Subwoofer

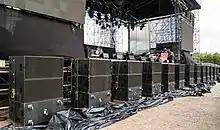
A row of subwoofer cabinets in front of the stage of a rock concert. One enclosure out of every stack of three is turned back­ward to make a cardioid output pattern.

Professional audio subwoofers used in rock concerts in stadia, DJ performances at dance music venues (e.g., electronic dance music) and similar events must be capable of very high bass output levels, at very low frequencies, with low distortion. This is reflected in the design attention given in the 2010s to the subwoofer applications for sound reinforcement, public address systems, dance club systems and concert systems. Cerwin-Vega states that when a subwoofer cabinet is added to an existing full-range speaker system, this is advantageous, as it moves the "...lowest frequencies from your main [full-range] PA speakers" thus "...eliminat[ing] a large amount of the excess work that your main top [full-range] box was trying to reproduce. As a result, your main [full-range] cabinets will run more efficiently and at higher volumes." A different argument for adding subwoofer cabinets is that they may increase the "level of clarity" and "perceived loudness" of an overall PA system, even if the SPL is not actually increased. "Sound on Sound" states that adding a subwoofer enclosure to a full-range system will reduce "cone excursion", thus lowering distortion, leading to an overall cleaner sound.